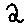
Label: 2